Merab Abramishvili

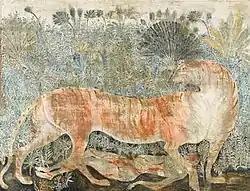
Merab Abramishvili, "Man-Eater of Kumaon", 2005.

Merab Abramishvili (16 March 1957 – 22 June 2006) was a Georgian painter whose works were influenced by medieval arts and European neo-expressionism.